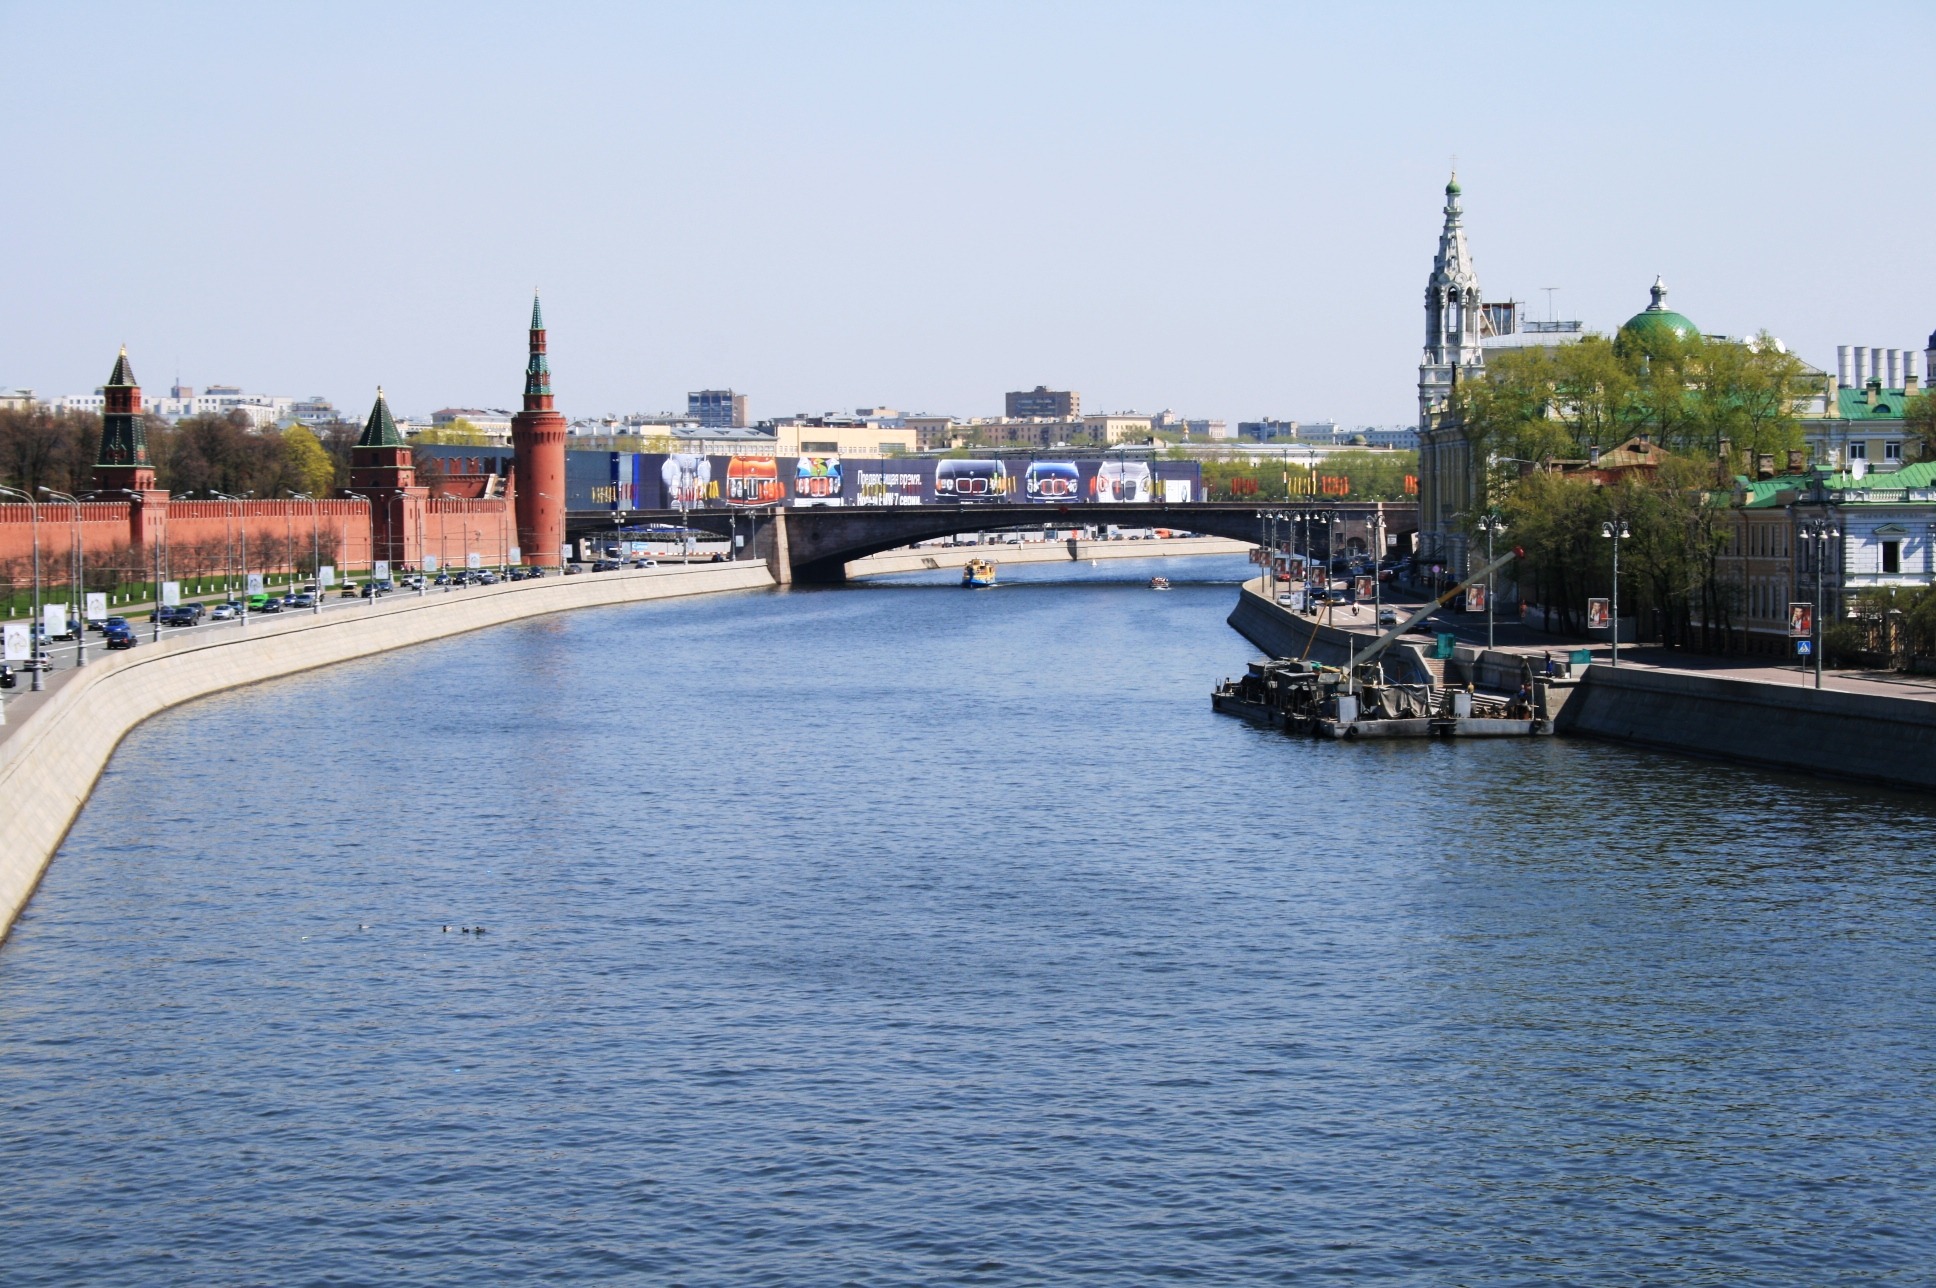
sea, coast, water, nature, dock, bridge, river, canal, spring, vehicle, bay, harbor, marina, waterway, body of water, blue sky, outdoors, moscow, channel, russia, kremlin, city skyline, landform, green trees, day time, green bushes